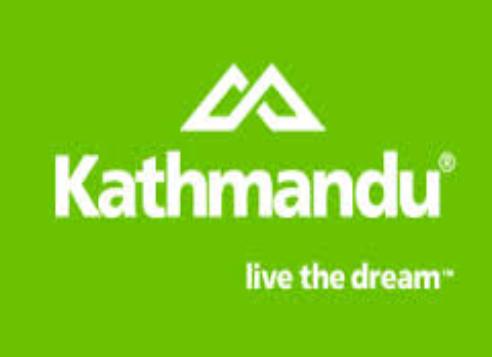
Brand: Kathmandu
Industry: Clothes